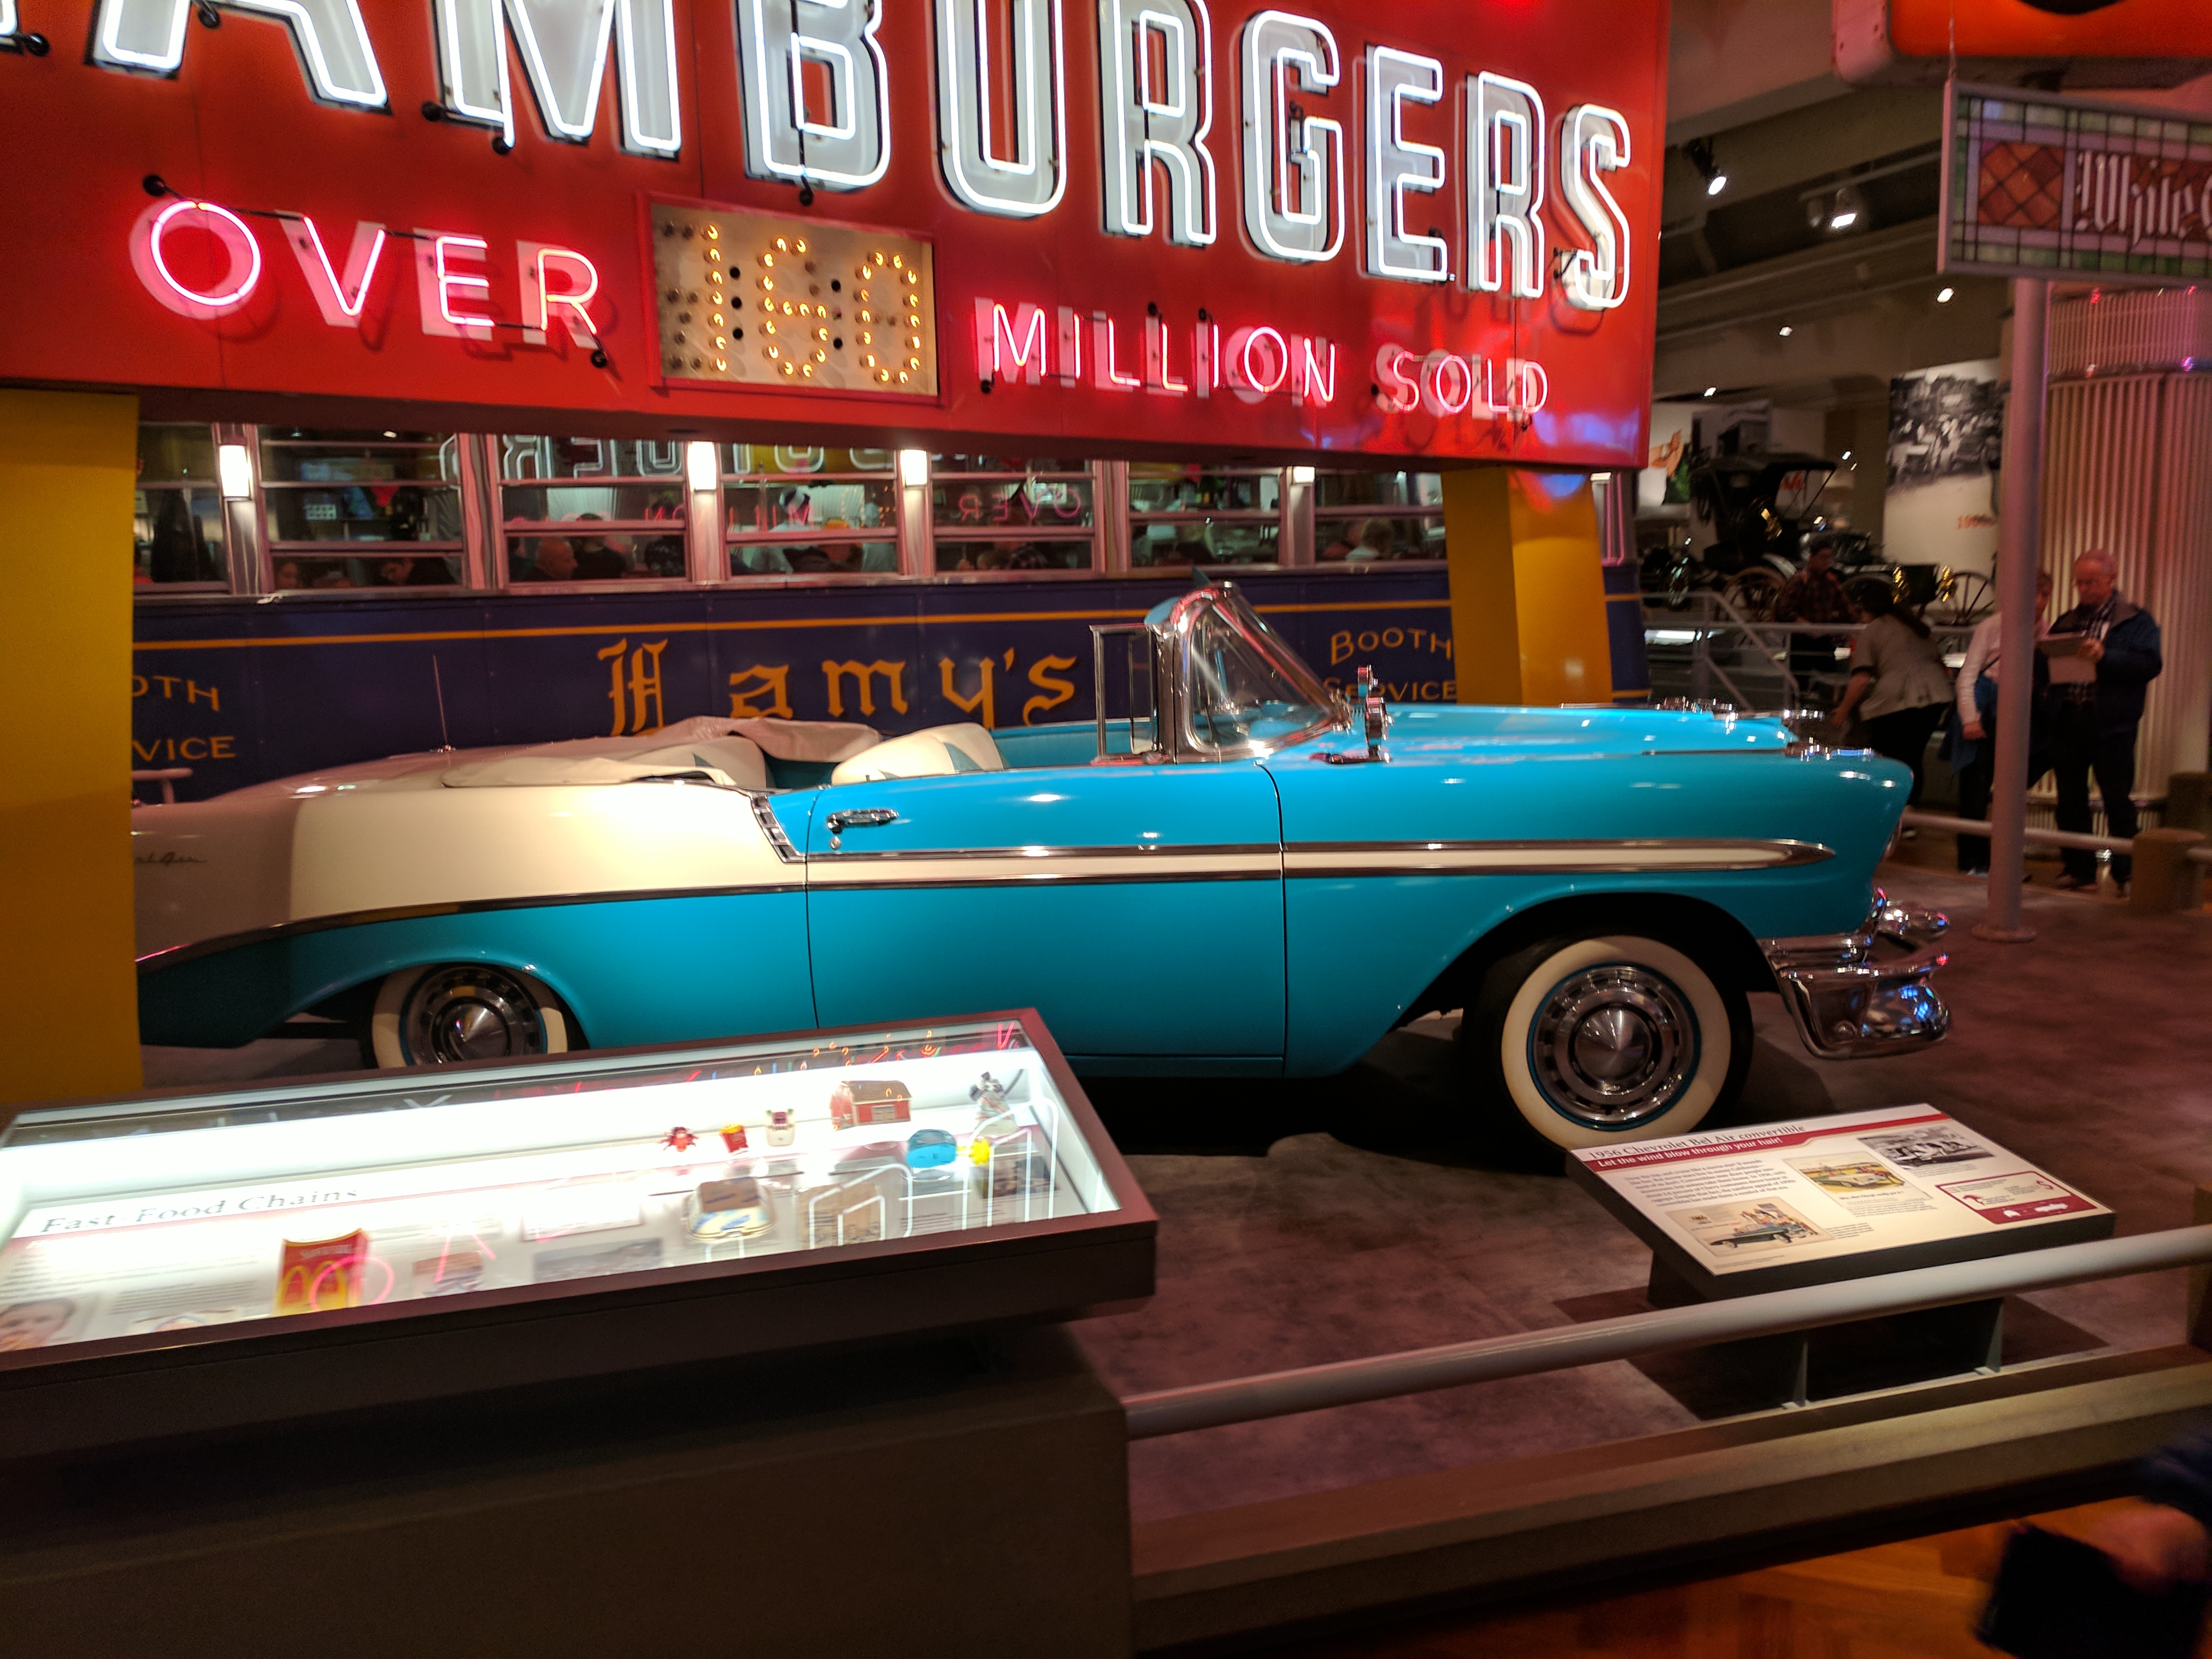
ford, museum, car, cars, auto, automobile, automobiles, machine, machines, motor vehicle, classic, vehicle, automotive design, classic car, automotive exterior, vintage car, custom car, antique car, full size car, street, sedan, hardtop, coupe, vacation, night, building